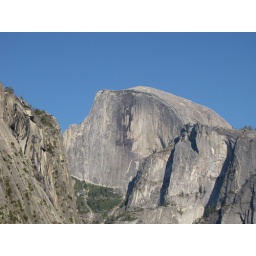
Ahwahnee Meadow. The houses that line the meadow probably have the best view out the kitchen window in the entire country.